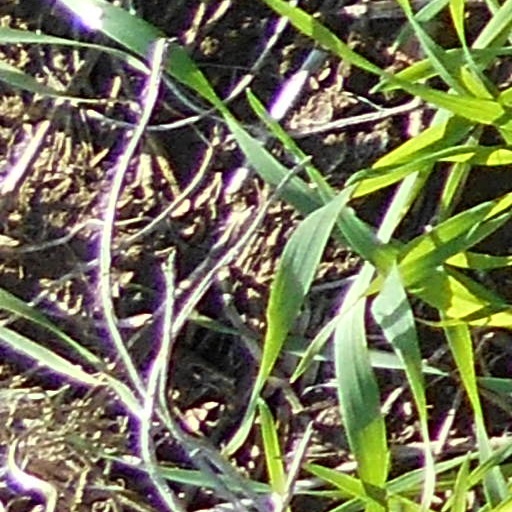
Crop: wheat